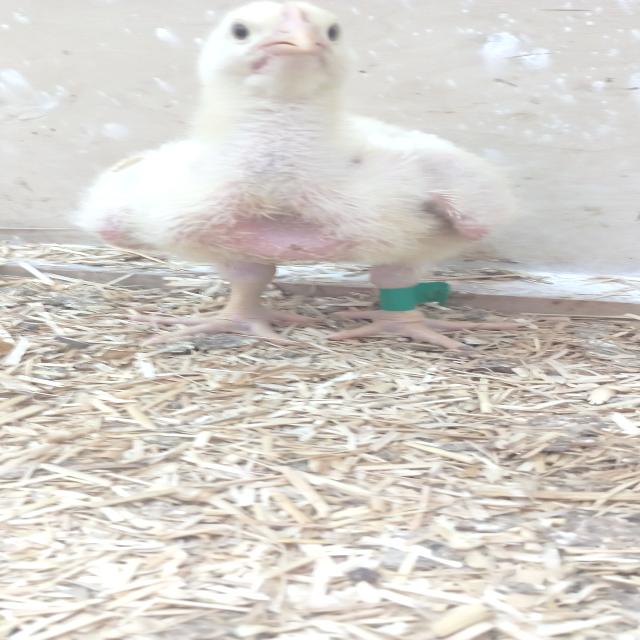
Weight: 649 g